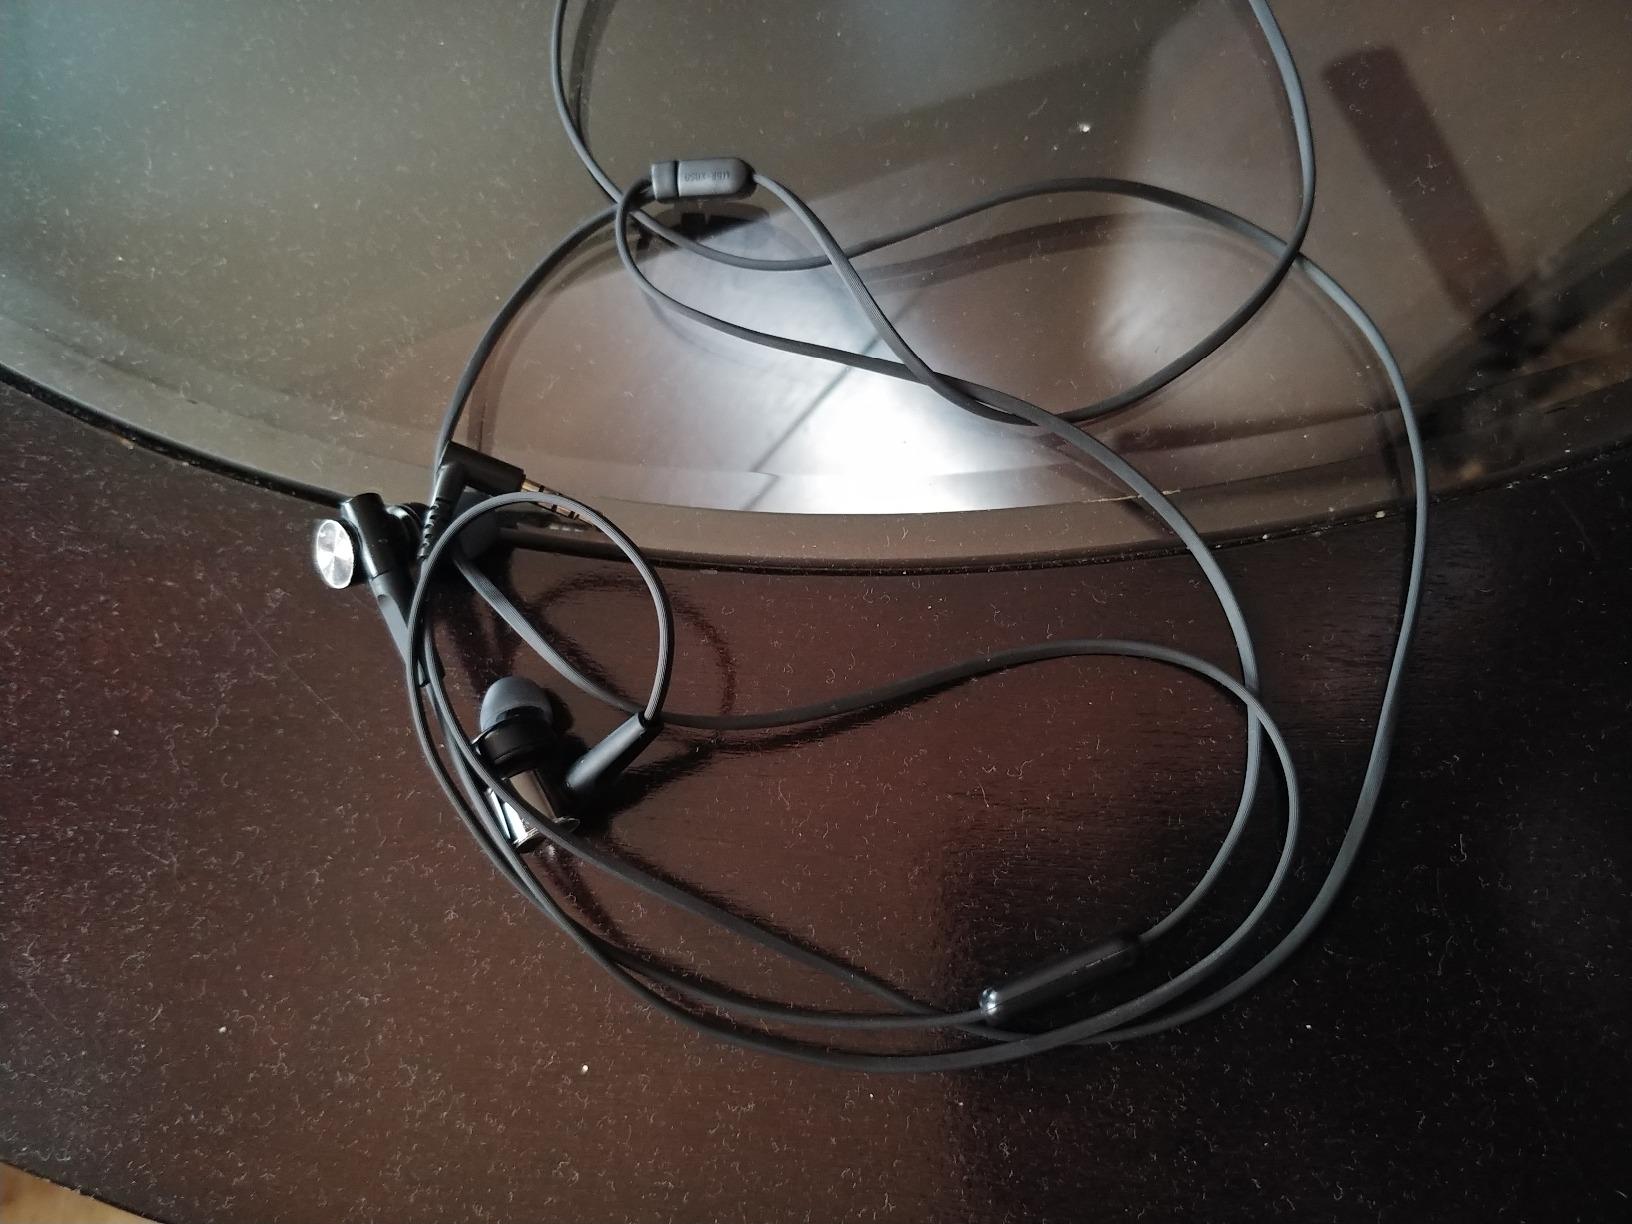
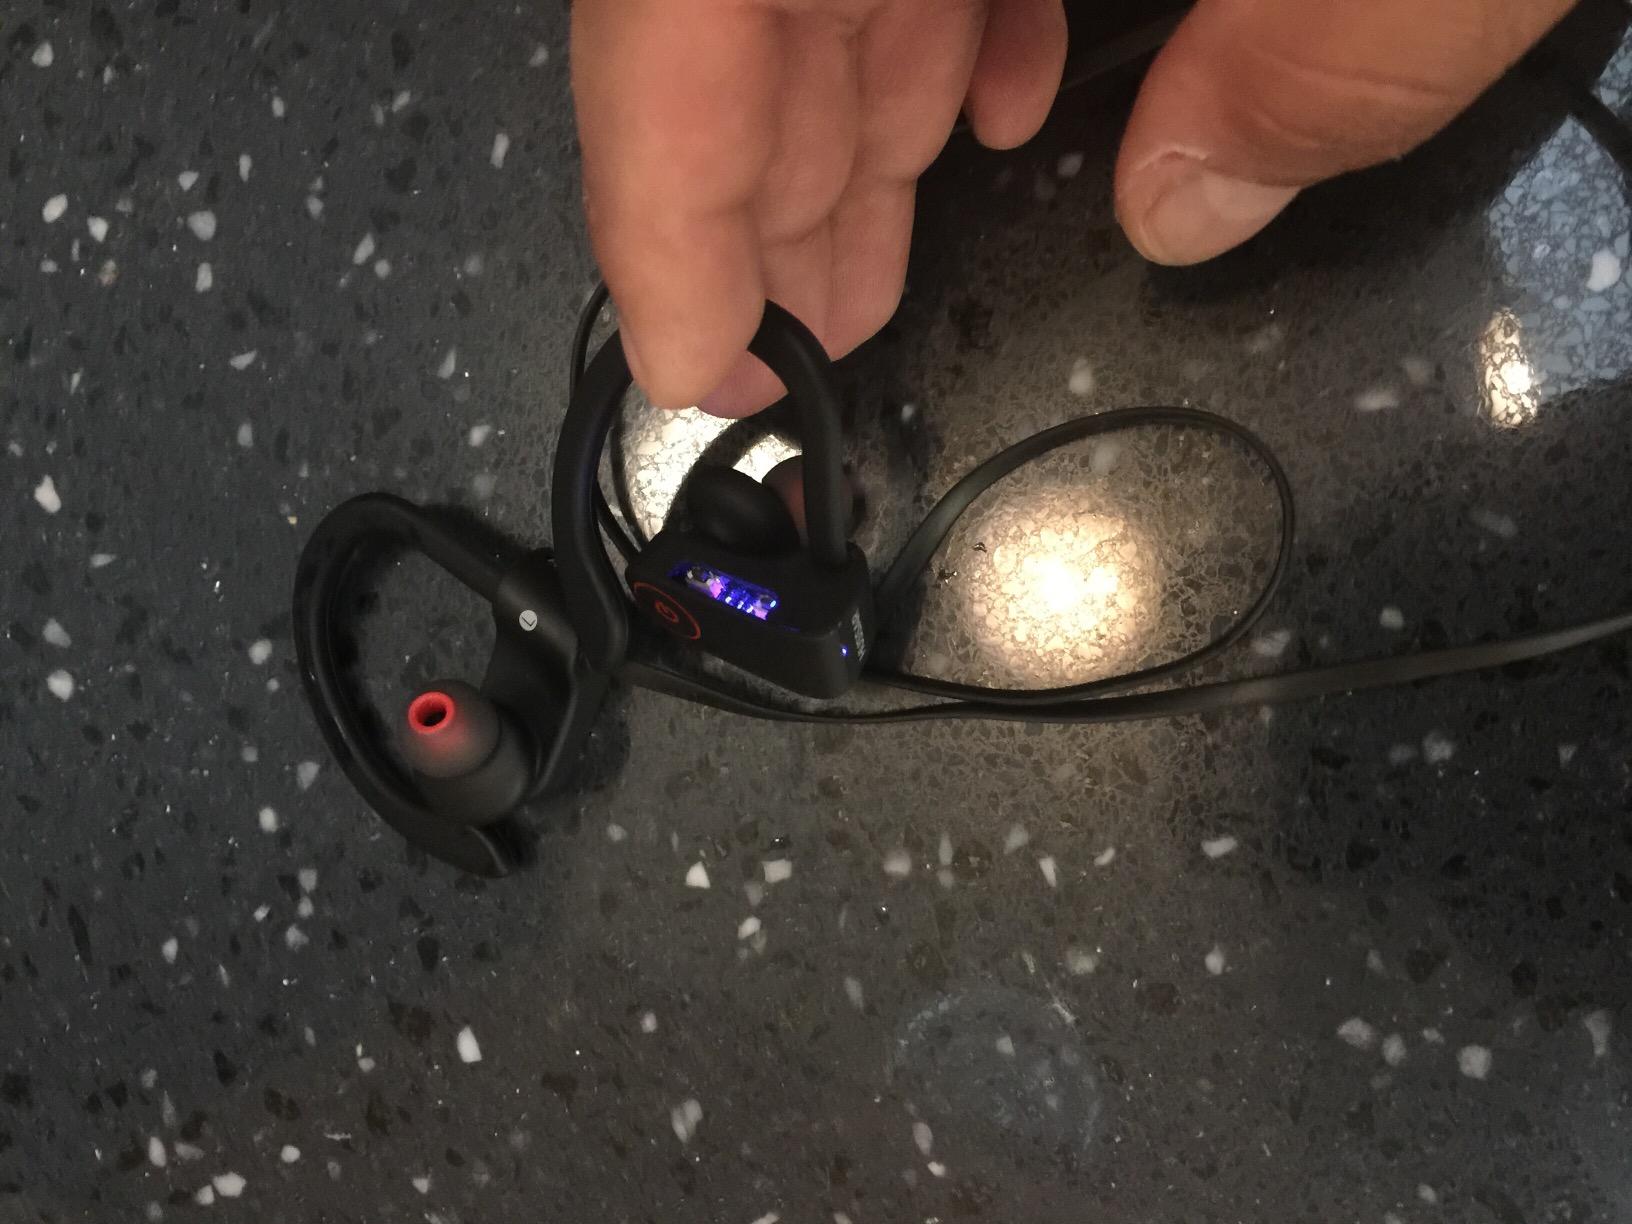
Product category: headphones
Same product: no